Lisan ud-Dawat

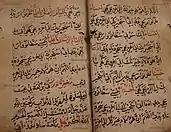
One of the First Document having instructions in LDA

The missionaries-"Du'aat" of Ahmedabad has a distinction over the Du'aat of Yemen. Yemeni missionaries had their mother tongue Arabic and thus the literature of Taiyebi Isma'ilism between 532-975 AH/1138-1568 AD has been entirely written in Arabic. The same sectarian literature was taught in religious schools-madrasahs under the direct supervision of Da'i al-Mutlaq to not only Yemeni people but also to those who had come from western India to acquire knowledge of different theological branches. Clever and dedicated Indian students were elevated to some status and were gradually assigned Da'wah services in India. Those scholars or designated people-Maulaai who came back to India brought with them the Yemeni Da'wah Arabic.